List of the wettest tropical cyclones in the United States

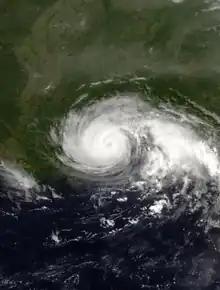
Hurricane Danny (1997)

The wettest tropical cyclone to hit the state of Alabama was Hurricane Danny, which stalled over Mobile Bay for over 24 hours.